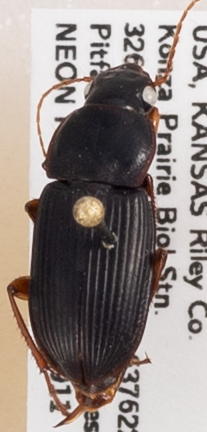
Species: Harpalus pensylvanicus
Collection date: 2019-09-11
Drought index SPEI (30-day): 1.498
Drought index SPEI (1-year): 1.69
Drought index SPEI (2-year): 1.029